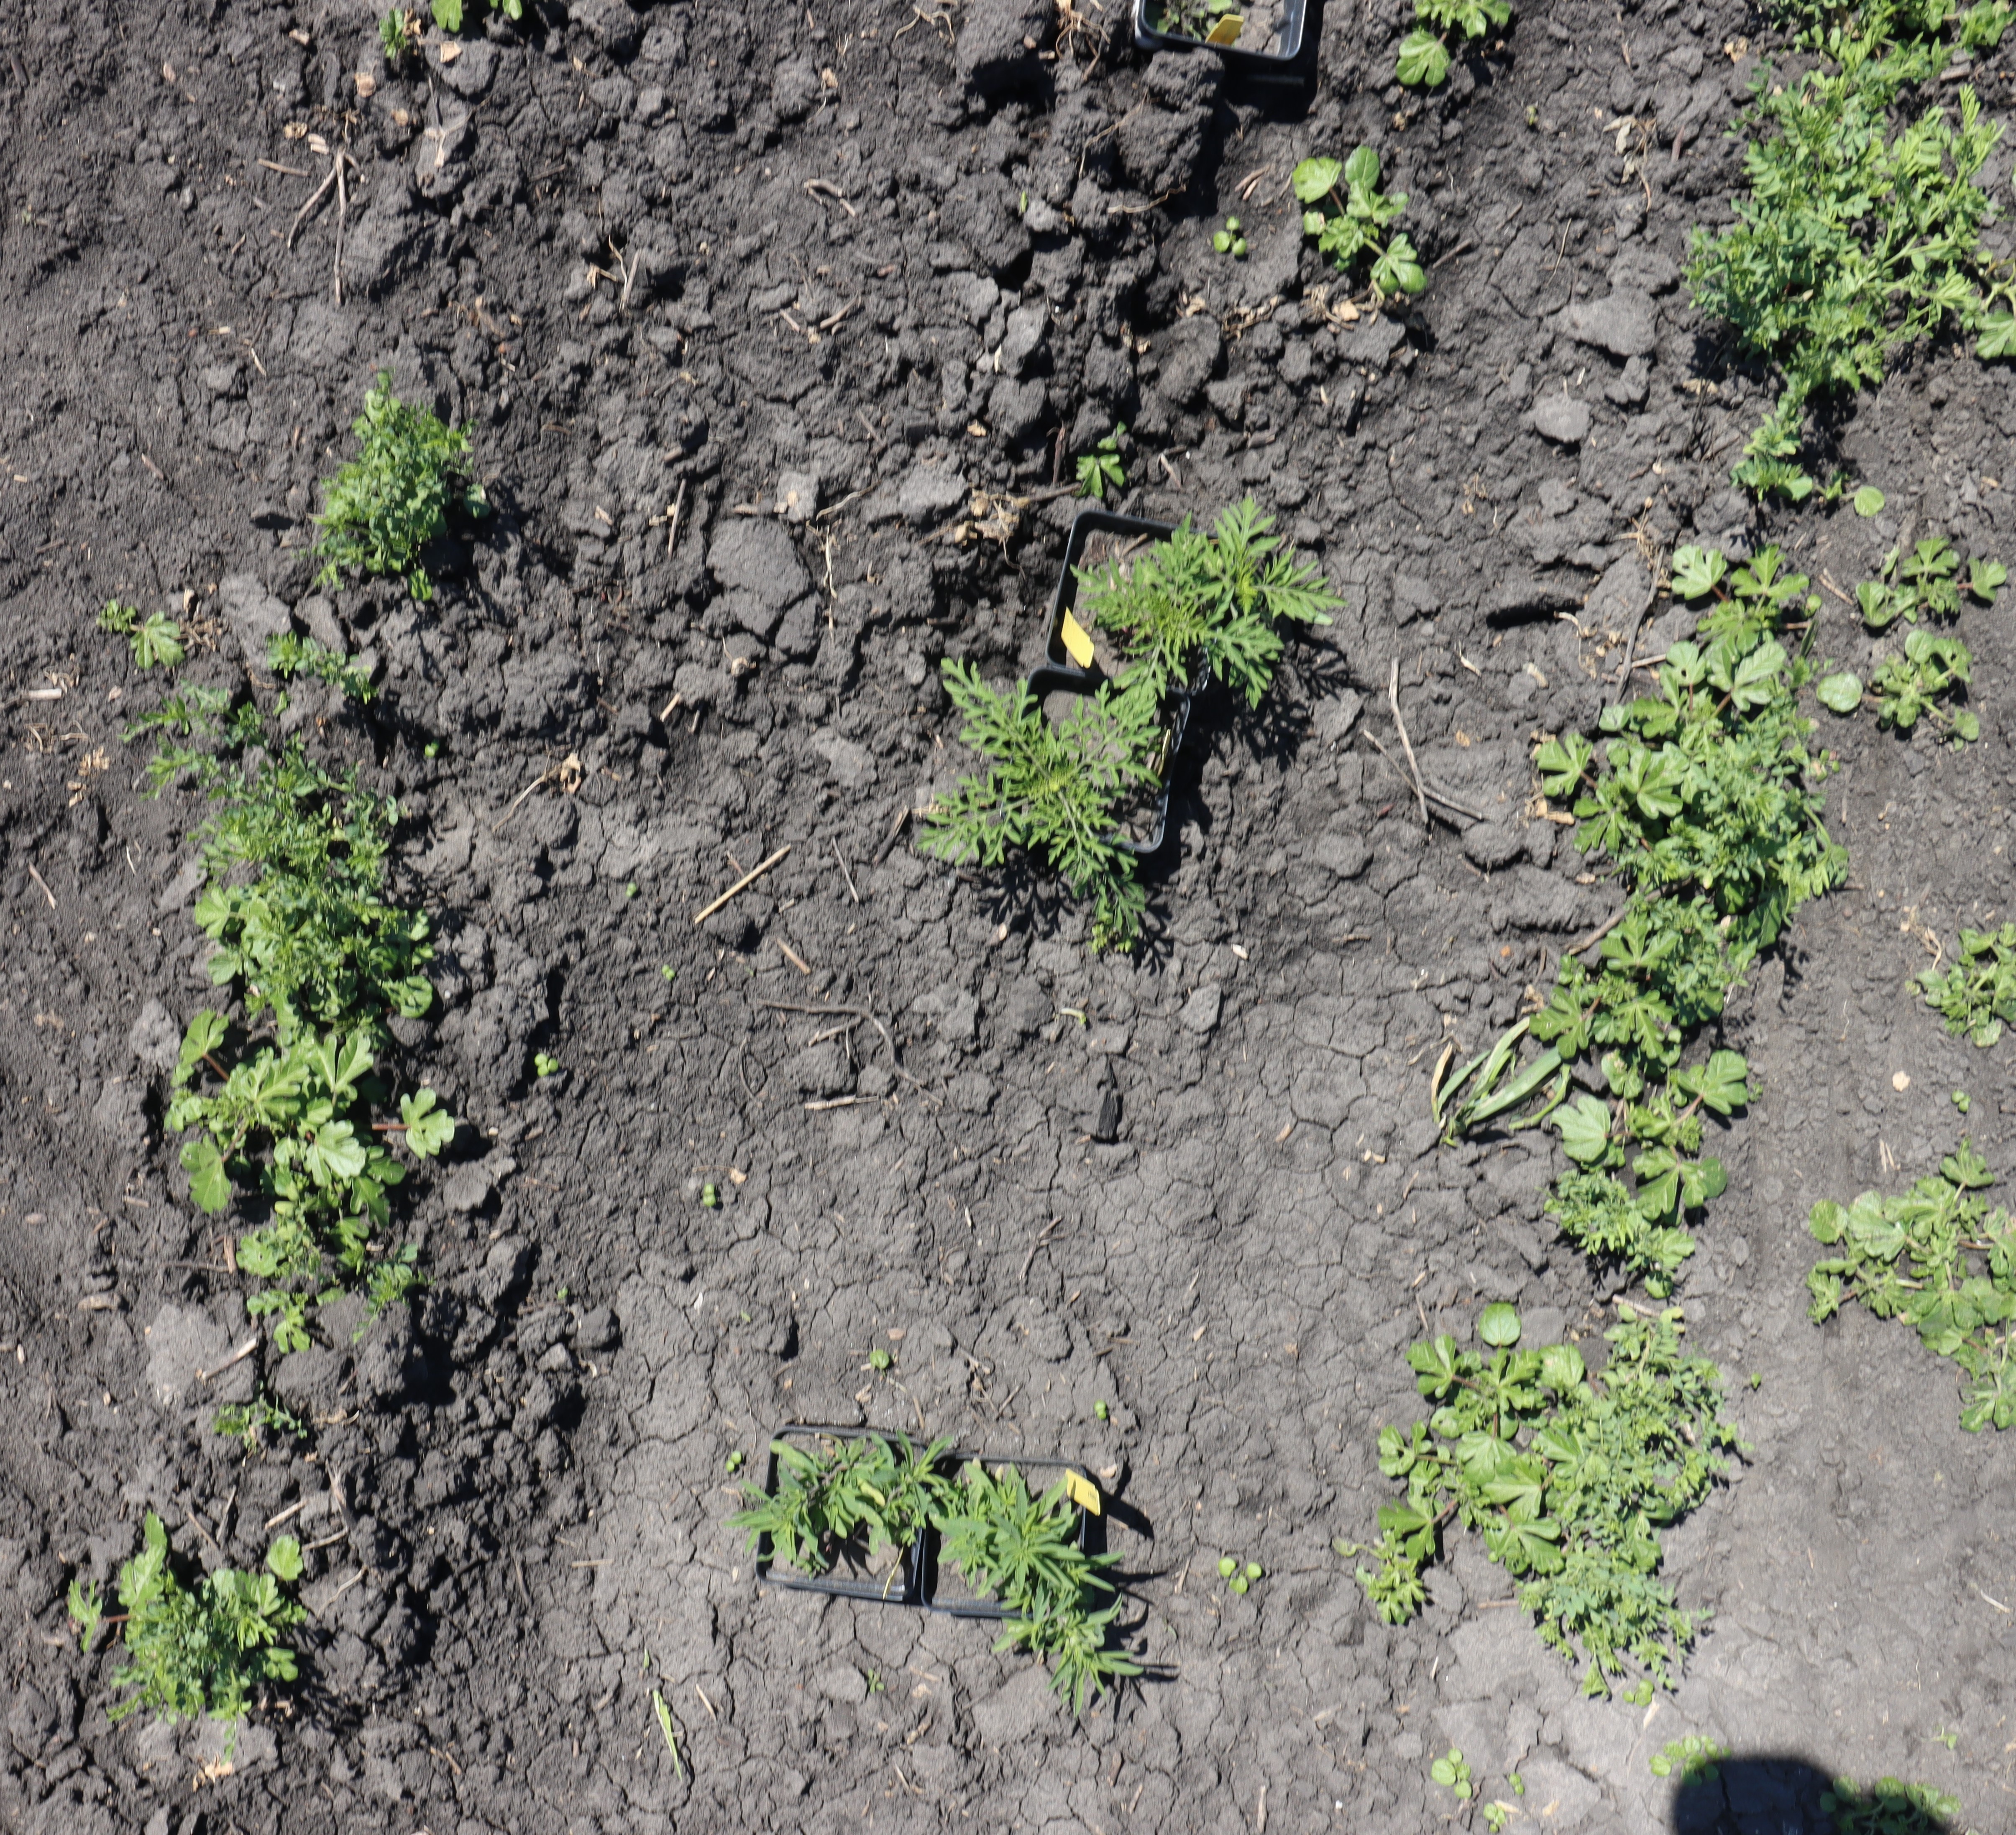
Crop: Lentil
Objects: Lentil, Kochia, Kochia, Lentil, Lentil, Lentil, Lentil, Lentil, Ragweed, Ragweed, Lentil, Lentil, Lentil